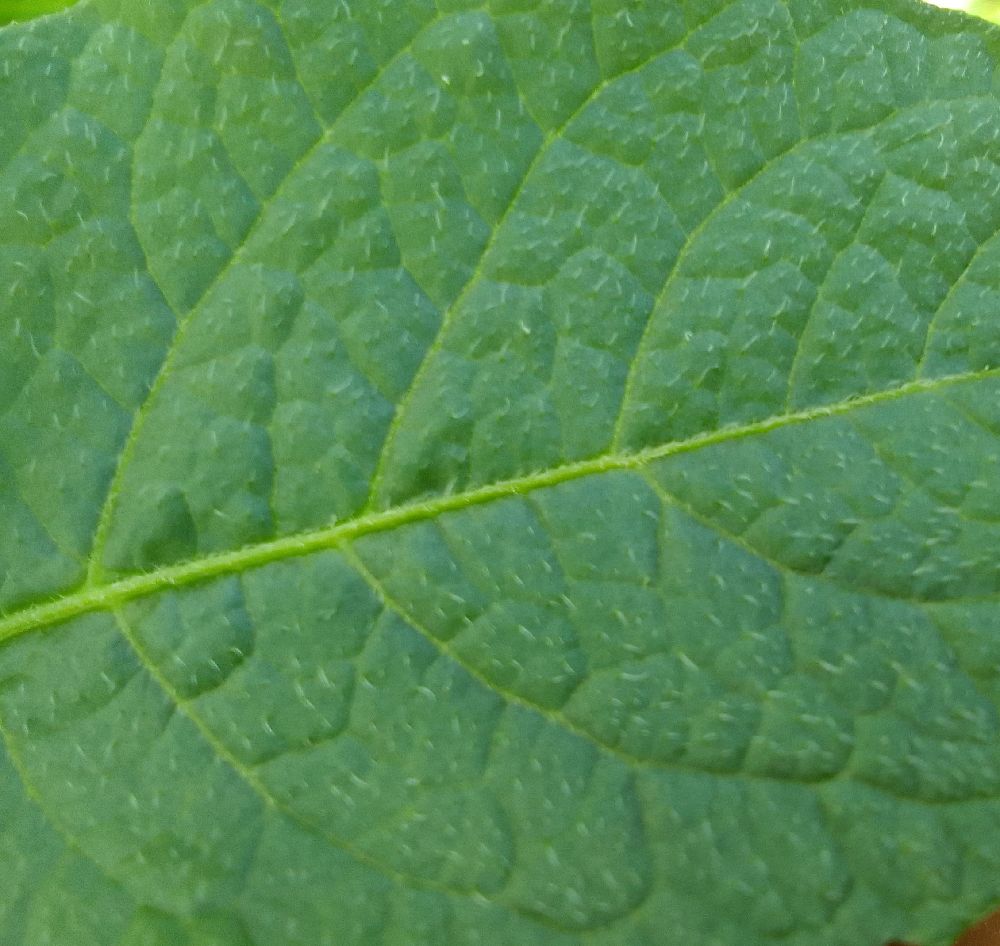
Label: Healthy